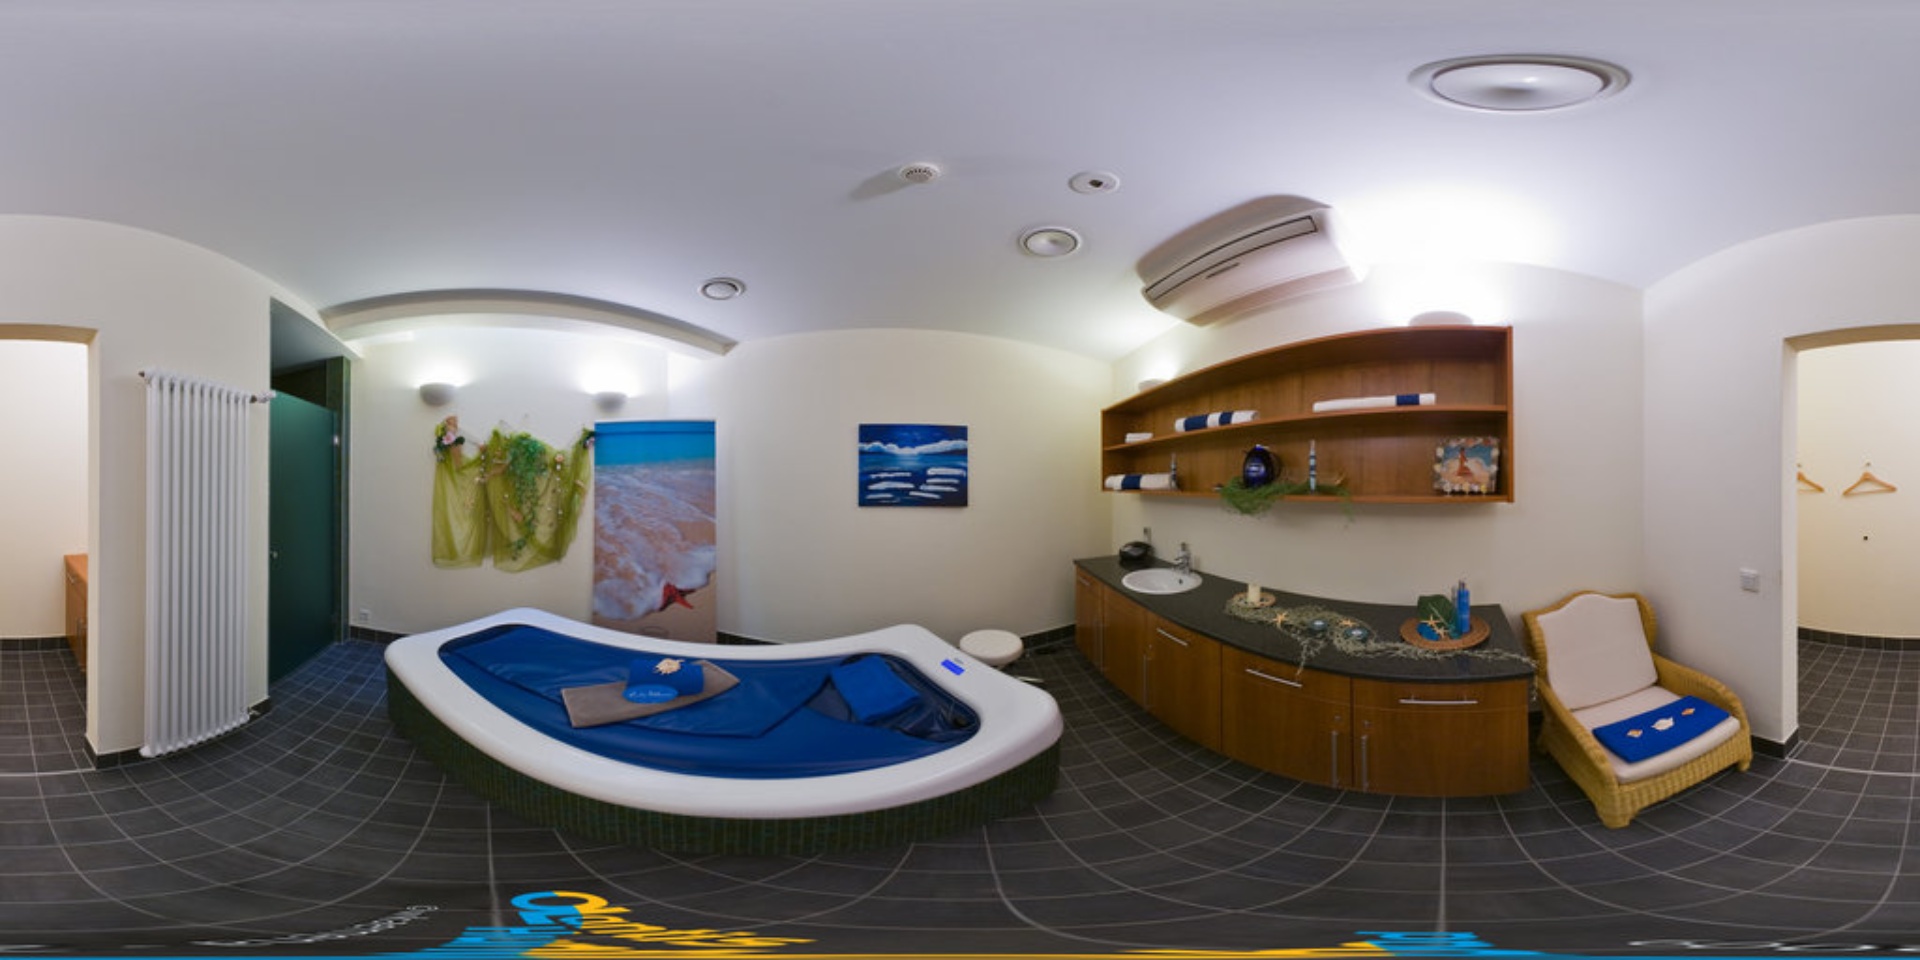
Referred object: the wicker armchair with a blue towel

Referred object: the wicker armchair with blue cushion